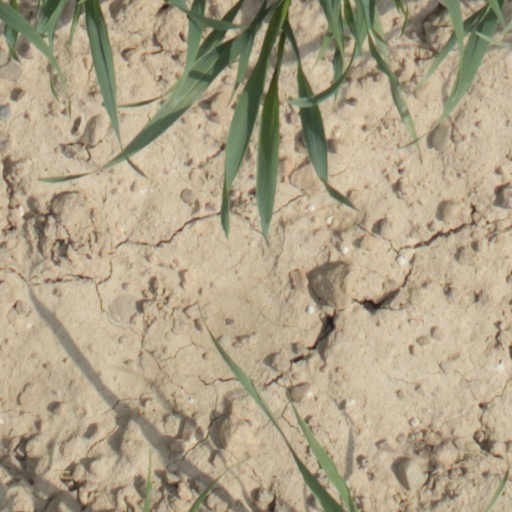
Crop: wheat